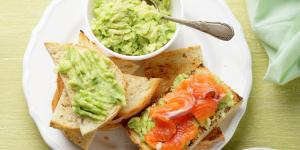
canapes de salmon y aguacate